Opinion polling for the 2019 Indian general election

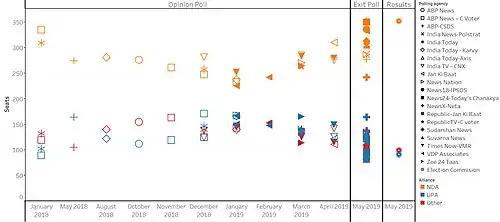
Indian General Election Trends - 2019

Various organisations carried out opinion polling to gauge voting intentions in India. The results of such polls are displayed in this list. The date range for these opinion polls is from the previous general election, held in April and May 2014, to the present day. The ECI banned the release of exit polls from 11 April to 19 May, the last phase of the elections. The commission also banned the publication or broadcast in the media of predictions made by astrologers and tarot card readers.